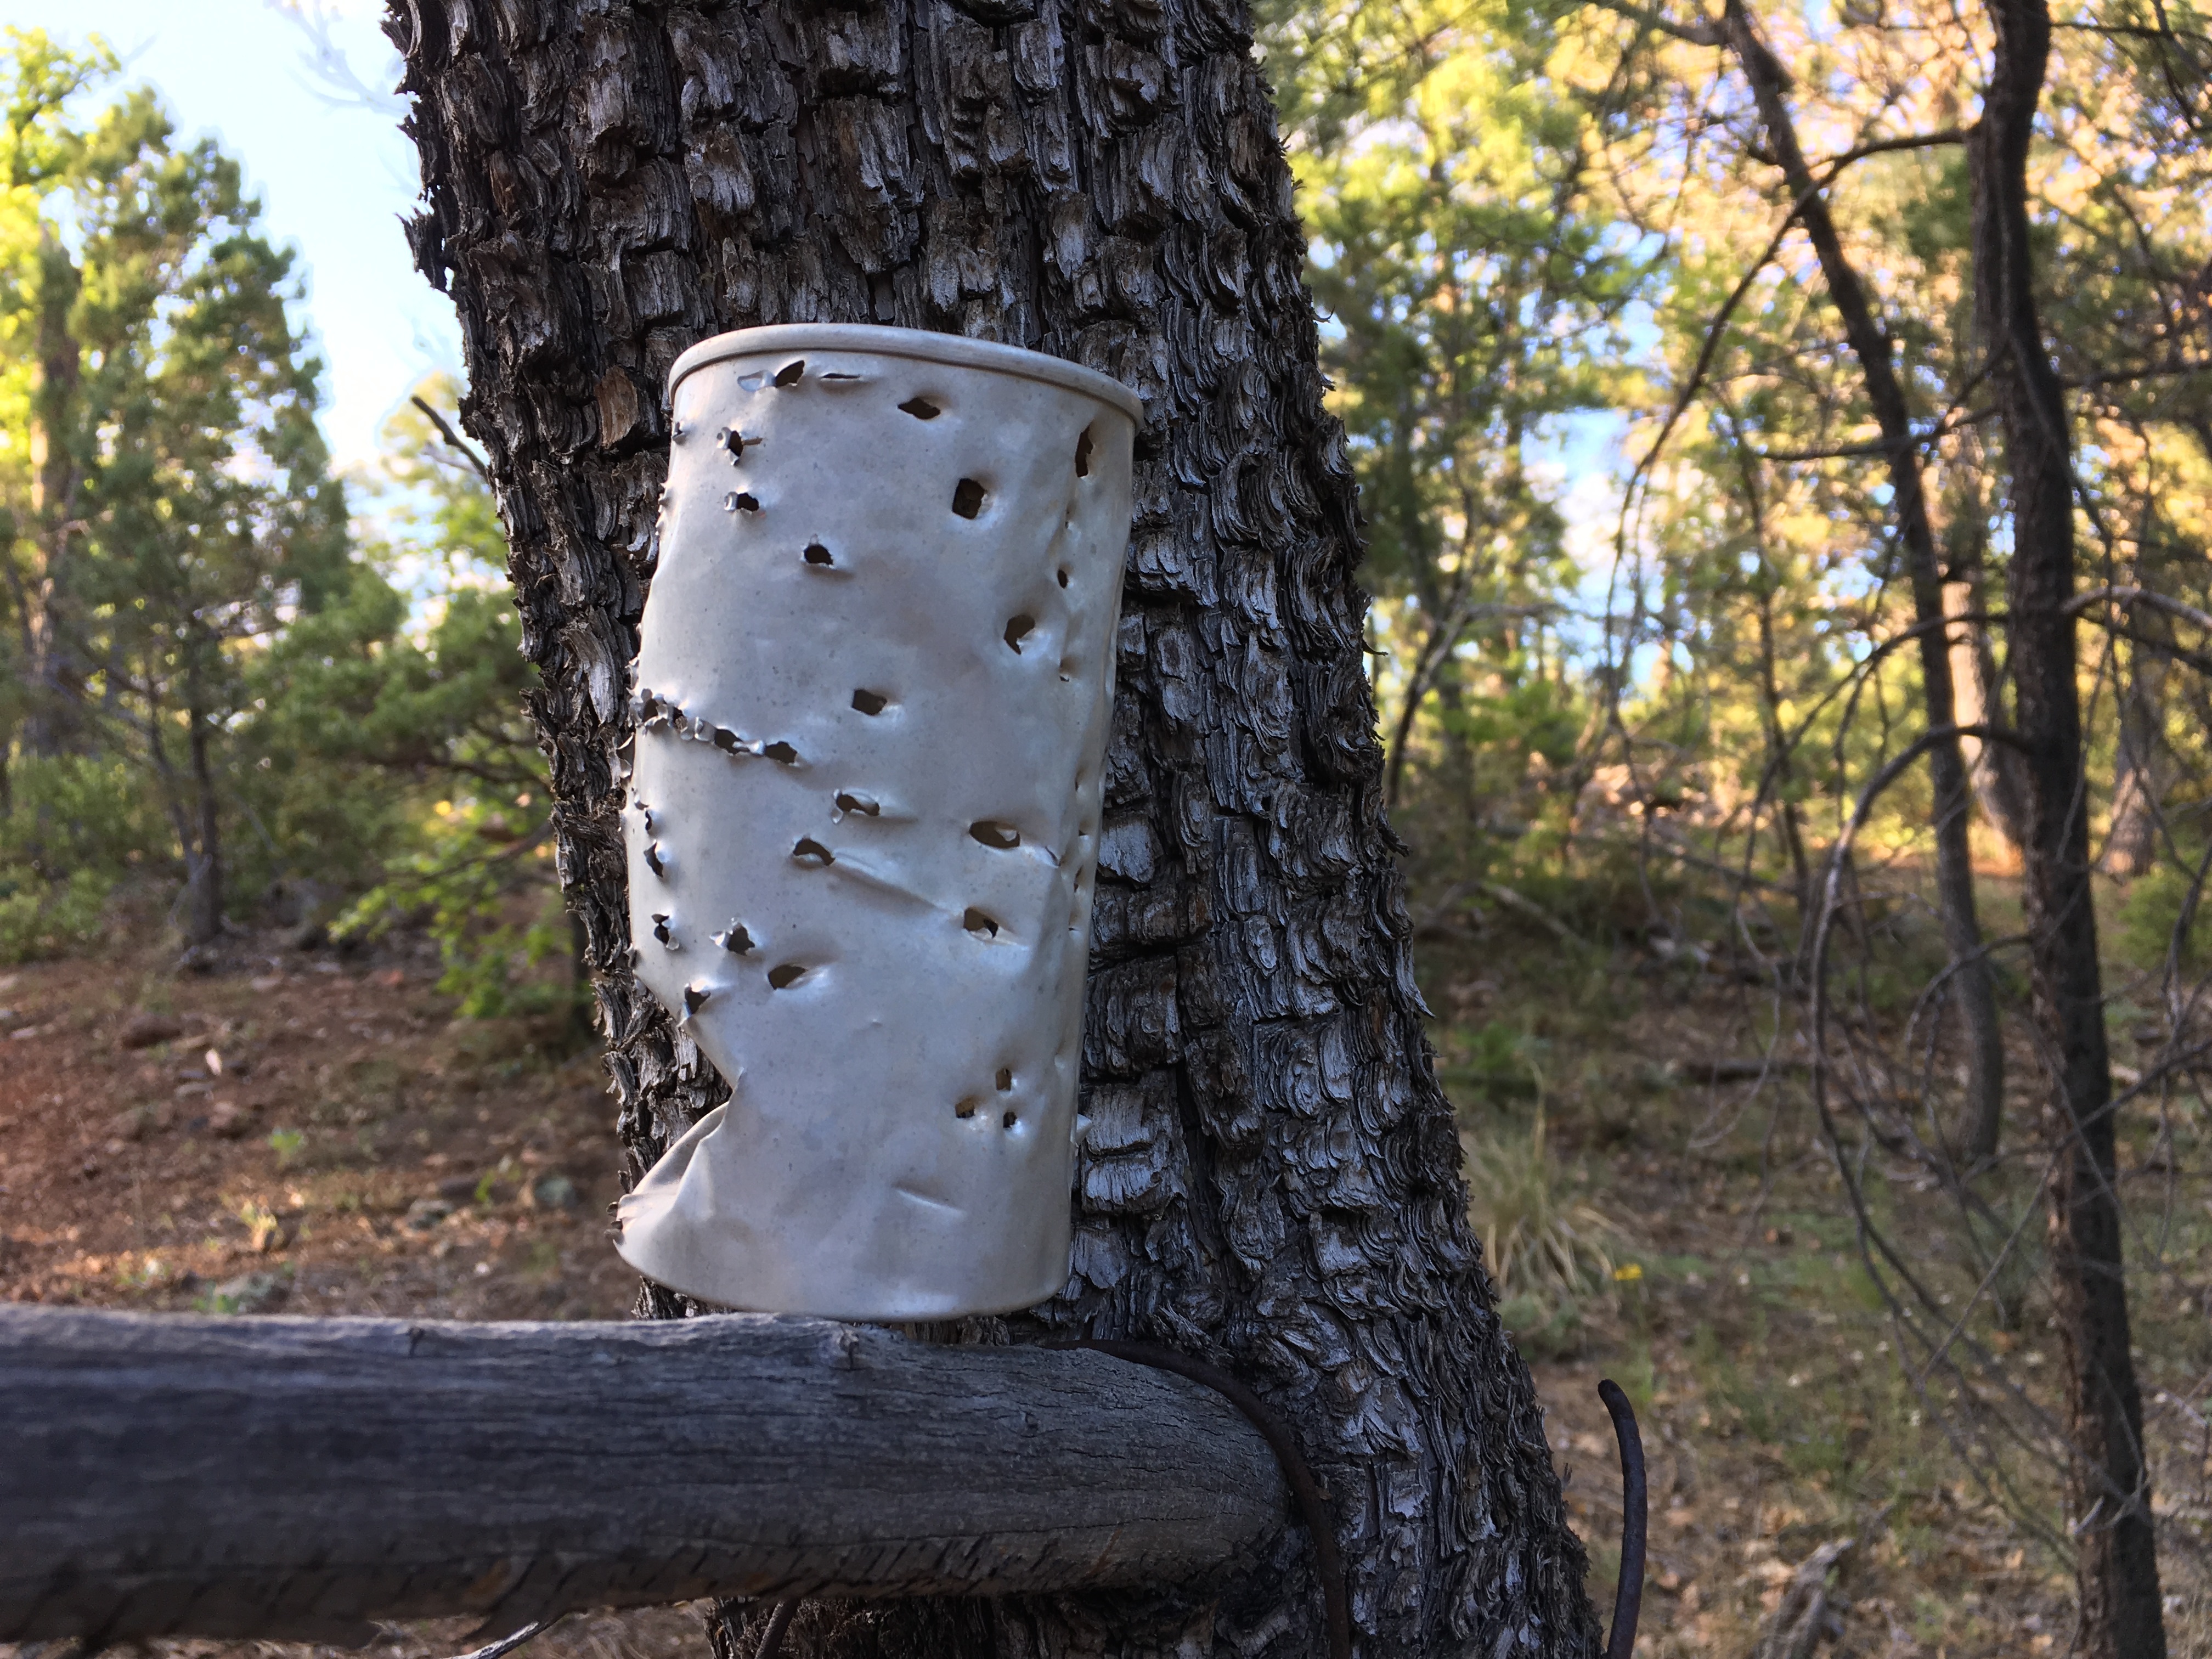
tree, plant, wood, leaf, trunk, spring, autumn, season, sculpture, art, woodland, woody plant